Waardenburg syndrome

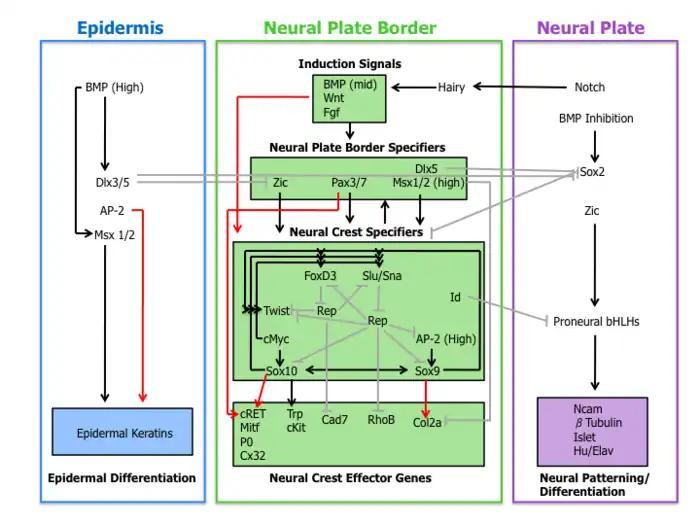
A 2004 model of some of the genes involved in regulating neural crest cells, including some involved in Waardenburg syndrome

Waardenburg syndrome is caused by mutations in any of several genes that affect the operation of neural crest cells in embryonic development. Most types of Waardenburg syndrome are caused by autosomal dominant mutations. The few that are autosomal recessive are rare. In most cases, an affected person has inherited it from one parent with one of the dominant forms of the condition. A small percentage of cases result from spontaneous new mutations in the gene, where no family history of the condition exists.